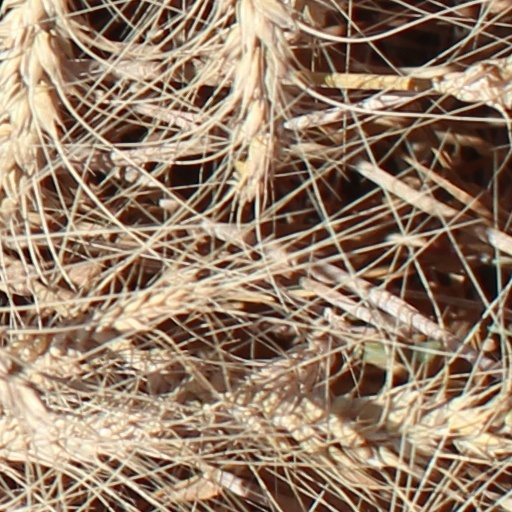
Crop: wheat